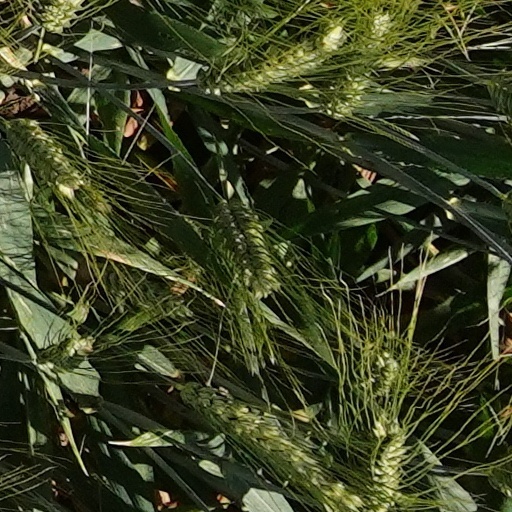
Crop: wheat